Růžena Svobodová

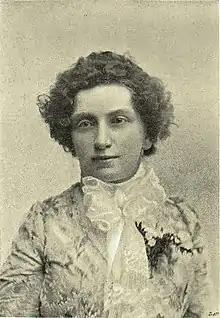
Růžena Svobodová, from a 1905 publication.

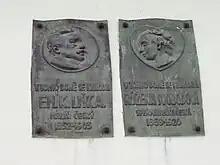
Mikulovice pamětní desky; plaque commemorating Růžena Svobodová and artist Emanuel Krescenc Liška, both from Mikulovice

Růžena Svobodová (10 July 1868 – 1 January 1920), born Růžena Čápová, was a Czech writer.